Tony Romo

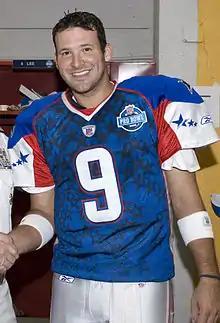
Romo before the 2008 Pro Bowl

During the season-opening 45–35 victory over the New York Giants, Romo threw for 345 yards, four touchdowns, and an interception to go along with three carries for 11 yards and his first rushing touchdown. Romo earned NFC Offensive Player of the Week honors for his performance against the Giants. Two weeks later against the Chicago Bears, Romo threw for 329 yards, two touchdowns, and an interception during a 34–10 victory. In the next game, he had 339 passing yards and three touchdowns to go along with three carries 24 yards and a touchdown during a 35–7 victory over the St. Louis Rams. Romo earned NFC Offensive Player of the Month for September. In September 2007, Romo's father was diagnosed with prostate cancer. Romo stated that, while upset about the family crisis, he still had to continue to focus on his career.